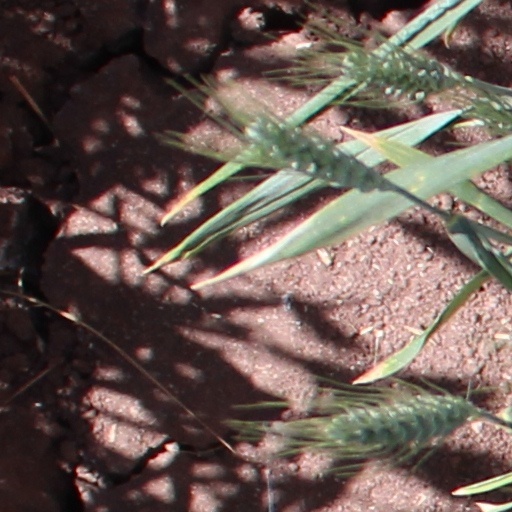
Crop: wheat